Betts–Longworth Historic District

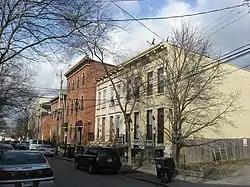
Chestnut Street in the district

The Betts–Longworth Historic District is located just northwest of downtown Cincinnati, Ohio. The district consists of a ten-block sub-neighborhood of the historic West End of Cincinnati that contains Federal, Italianate and Queen Anne styles. The Betts House located at 416 Clark Street was built in 1804 and is the oldest brick house in Ohio. The Old Jewish Cemetery, Cincinnati is also located in the district.